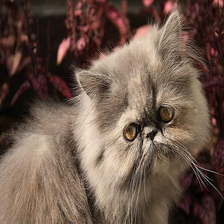
Species: cat
Breed: Persian